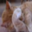
Label: cat